Mediastinal shift

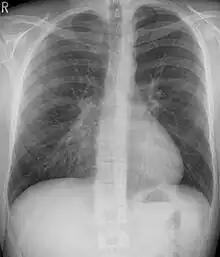

Masses such as tumors can also cause compression and displacement of mediastinal structures. There are various mediastinal tumors, and they are classified by their location in the chest. Notable examples include germ cell tumors and lymphomas. Teratomas are a class of germ cell tumors that arise in the chest due to failure of germ cell migration during development. They can expand to large sizes and cause hemoptysis and pleural effusion. Radiographic features of teratomas typically include fluid and fat but also muscle, teeth, and bones inside the mass.